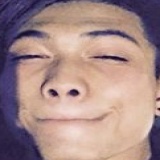
ca sĩ Bigdaddy